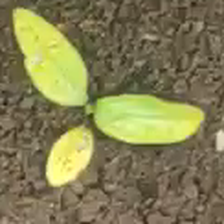
Weed species: Lamber_Quarter_plant(Chenopodium )